Mahler Symphony No. 4 (Yoel Levi recording)

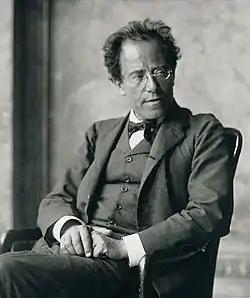
Gustav Mahler photographed by Moritz Nähr in 1907

David S. Gutman reviewed the album in "Gramophone" in July 1999, comparing it with recordings of the symphony conducted by Lorin Maazel, Colin Davis and Claudio Abbado - the latter also featuring von Stade as soloist - and with a recording of "Lieder eines fahrenden Gesellen" that von Stade had made with Andrew Davis. Von Stade's contribution to the symphony's fourth movement - separated from the third by a puzzling, extended pause - was, he thought, "slightly disappointing". The passing years had robbed her of a little of the "boyish freshness" that she had brought to the movement's Wunderhorn song when taping the symphony with Abbado in 1977. Abbado's album also bettered Levi's in its orchestral playing, as did Gutman's other reference recordings of the symphony. Levi's Atlanta Symphony Orchestra was "fine", but it lacked the sumptuous string tone that the Vienna Philharmonic had produced for Abbado and Maazel or the Bavarian Radio Symphony Orchestra for Colin Davis. Conducting, Levi displayed both strengths and weaknesses. As he had already shown on his recordings of Mahler's Symphony No. 5 and Symphony No. 6, his approach to the composer was "fresh-toned and understated", and he was well suited temperamentally to a work with a "relatively sunny disposition and low neurosis quotient". His interpretation rejoiced in "incidental beauties" and "a mass of detail and colour". But he had allowed himself many (admittedly small) deviations from Mahler's stipulated tempos and accent markings, and his reading as a whole was "just a shade undercooked".